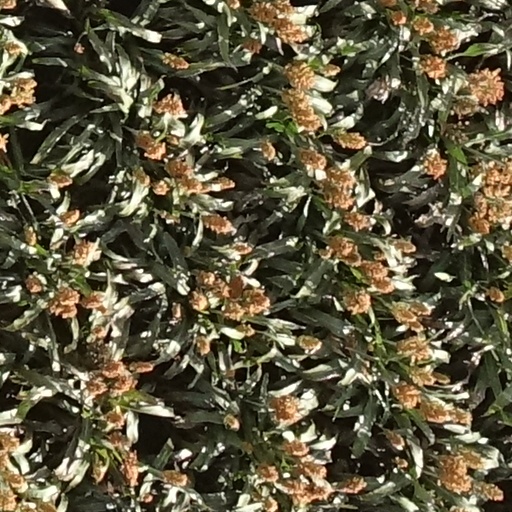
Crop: sorghum